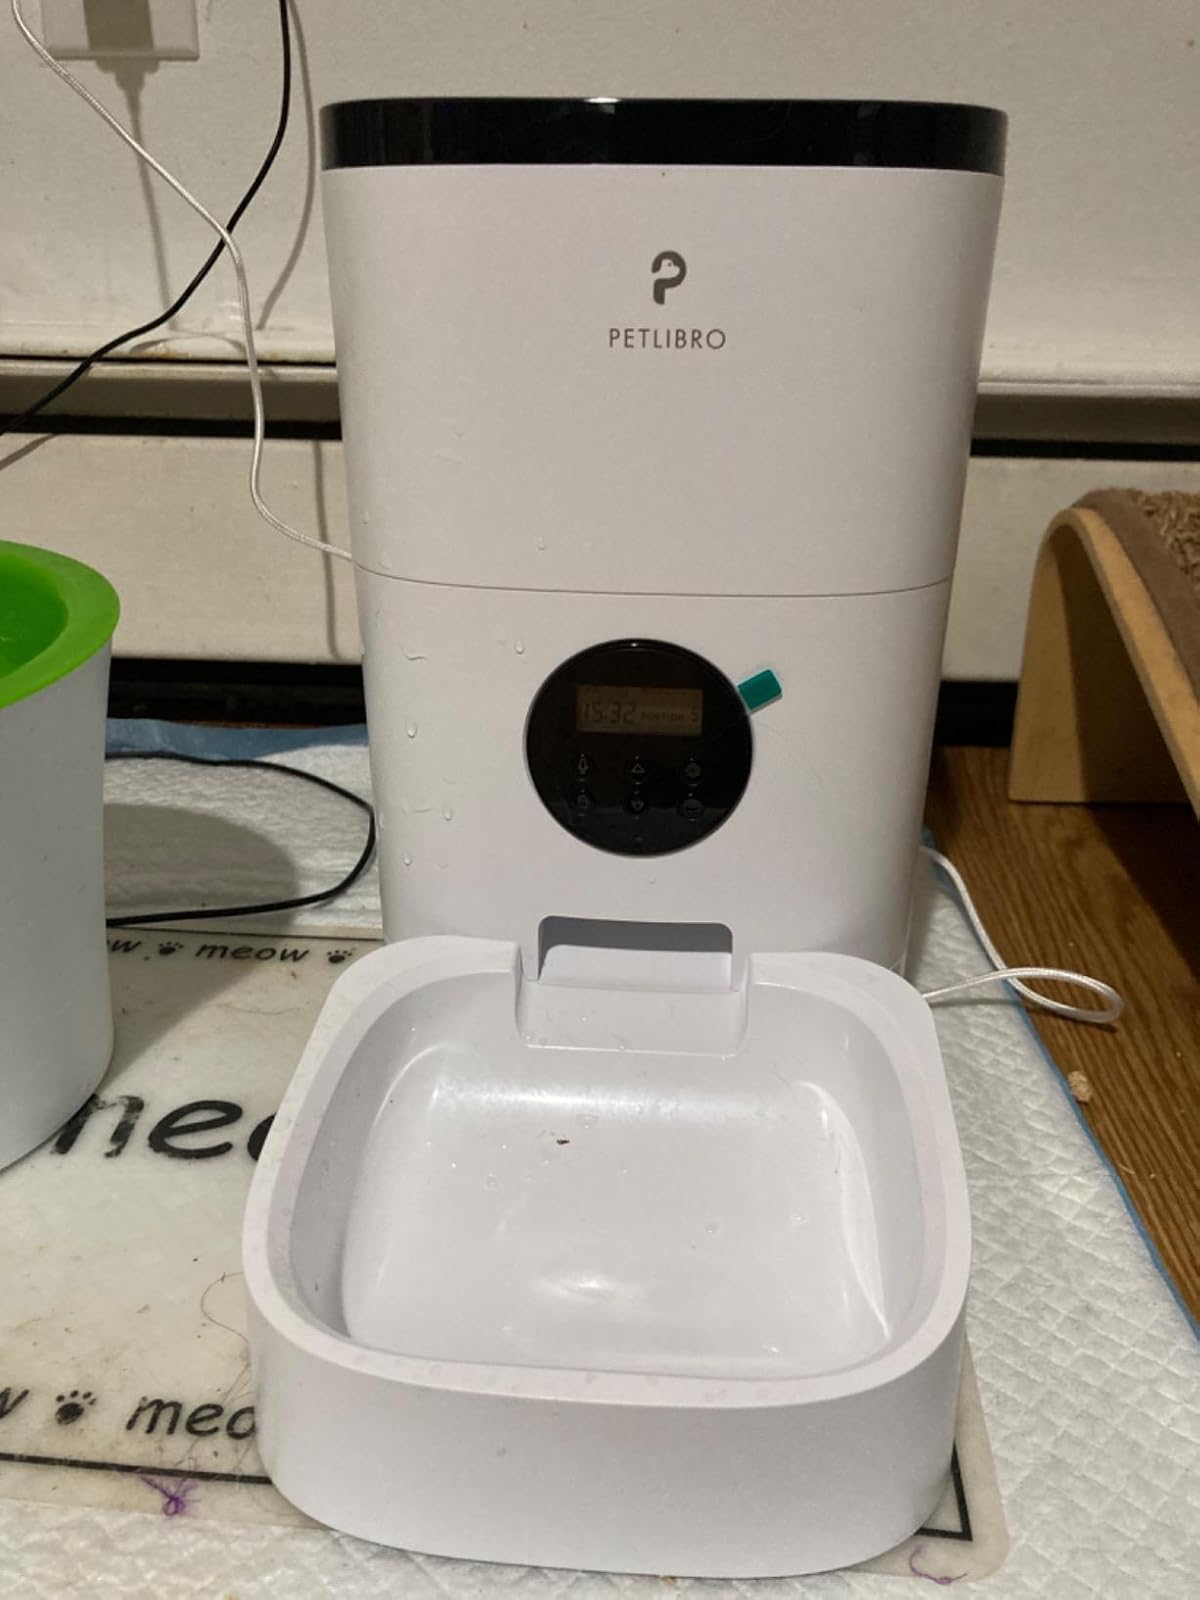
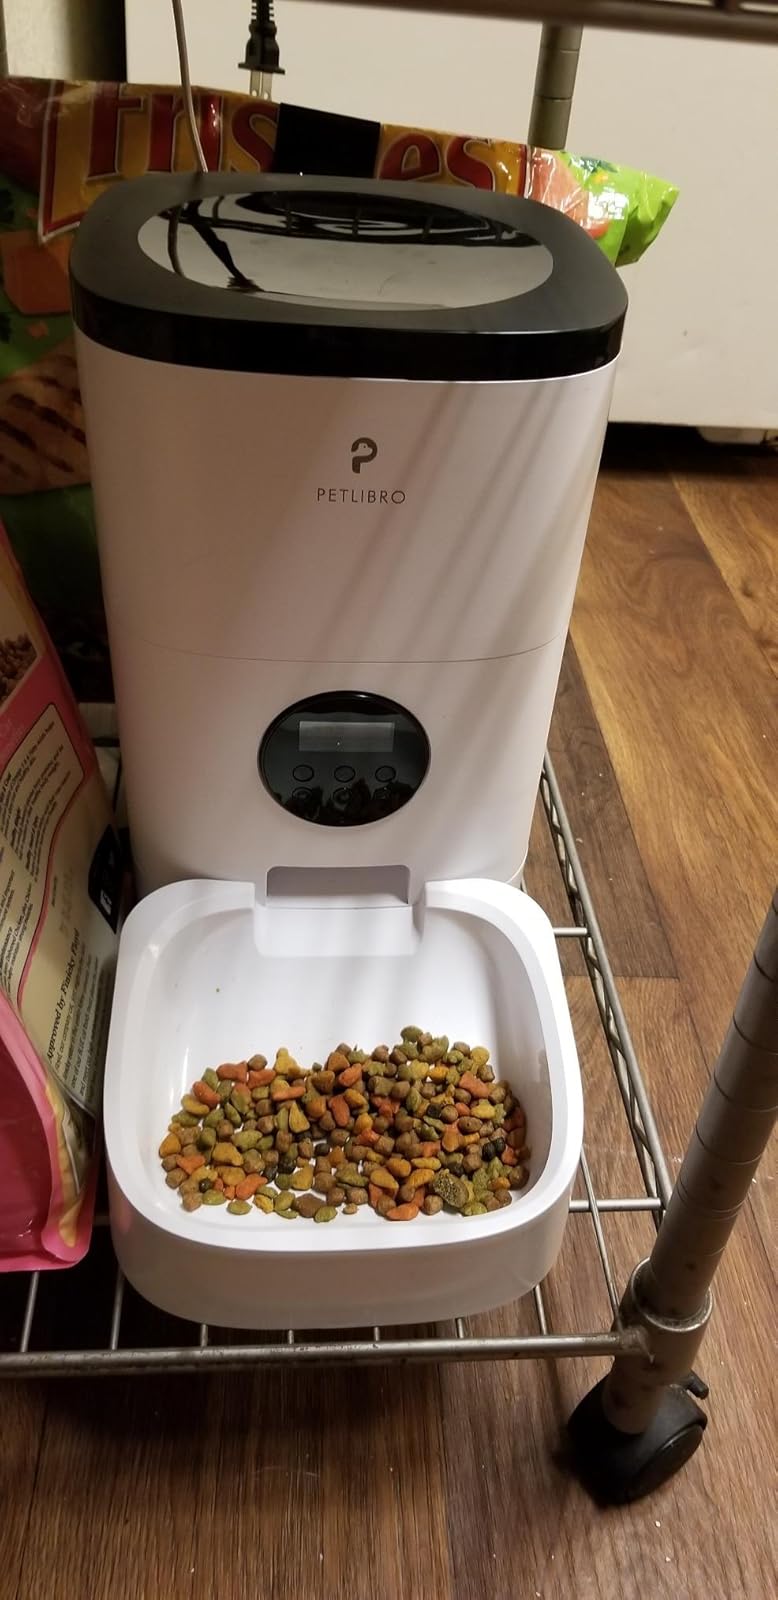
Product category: items_feeder
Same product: yes